Carl K. Moeddel

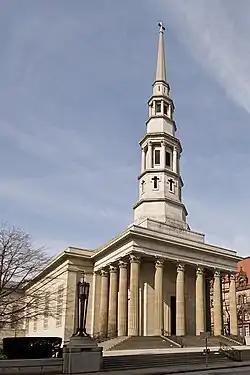
St. Peter in Chain Cathedral, Cincinnati, Ohio (2008)

On June 15, 1993, Moeddel was appointed auxiliary bishop of Cincinnati and titular bishop of "Bistue" by Pope John Paul II. He received his episcopal consecration on August 24, 1993, at St. Peter in Chains Cathedral from Archbishop Daniel Pilarczyk, with Archbishop Edward McCarthy and Bishop James Garland serving as co-consecrators. Moeddel selected as his episcopal motto: ""Be Reconciled.""